Willie Simmons (American football)

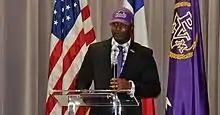
Simmons at press conference after being named head coach at Prairie View A&M

Willie Román Simmons (born October 12, 1980) is an American college football coach and former quarterback. He is the head football coach at Florida International University (FIU), a position he has held since 2025. Simmons previously served as head coach at Florida A&M University (FAMU) from 2018 to 2023, where he led the team to a black college national championship and a Southwestern Athletic Conference (SWAC) title in 2023, and at Prairie View A&M University from 2015 to 2017. As a player, Simmons was an All-American quarterback at James A. Shanks High School and played college football at Clemson University and The Citadel.